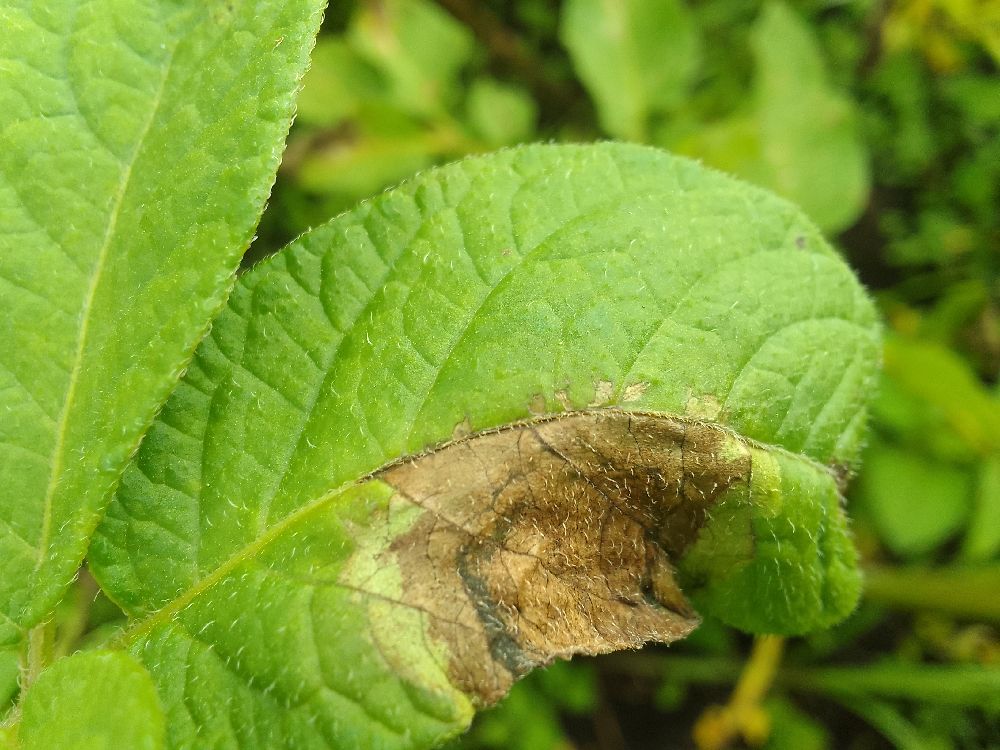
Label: Late blight